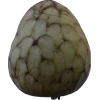
Label: cherimoya